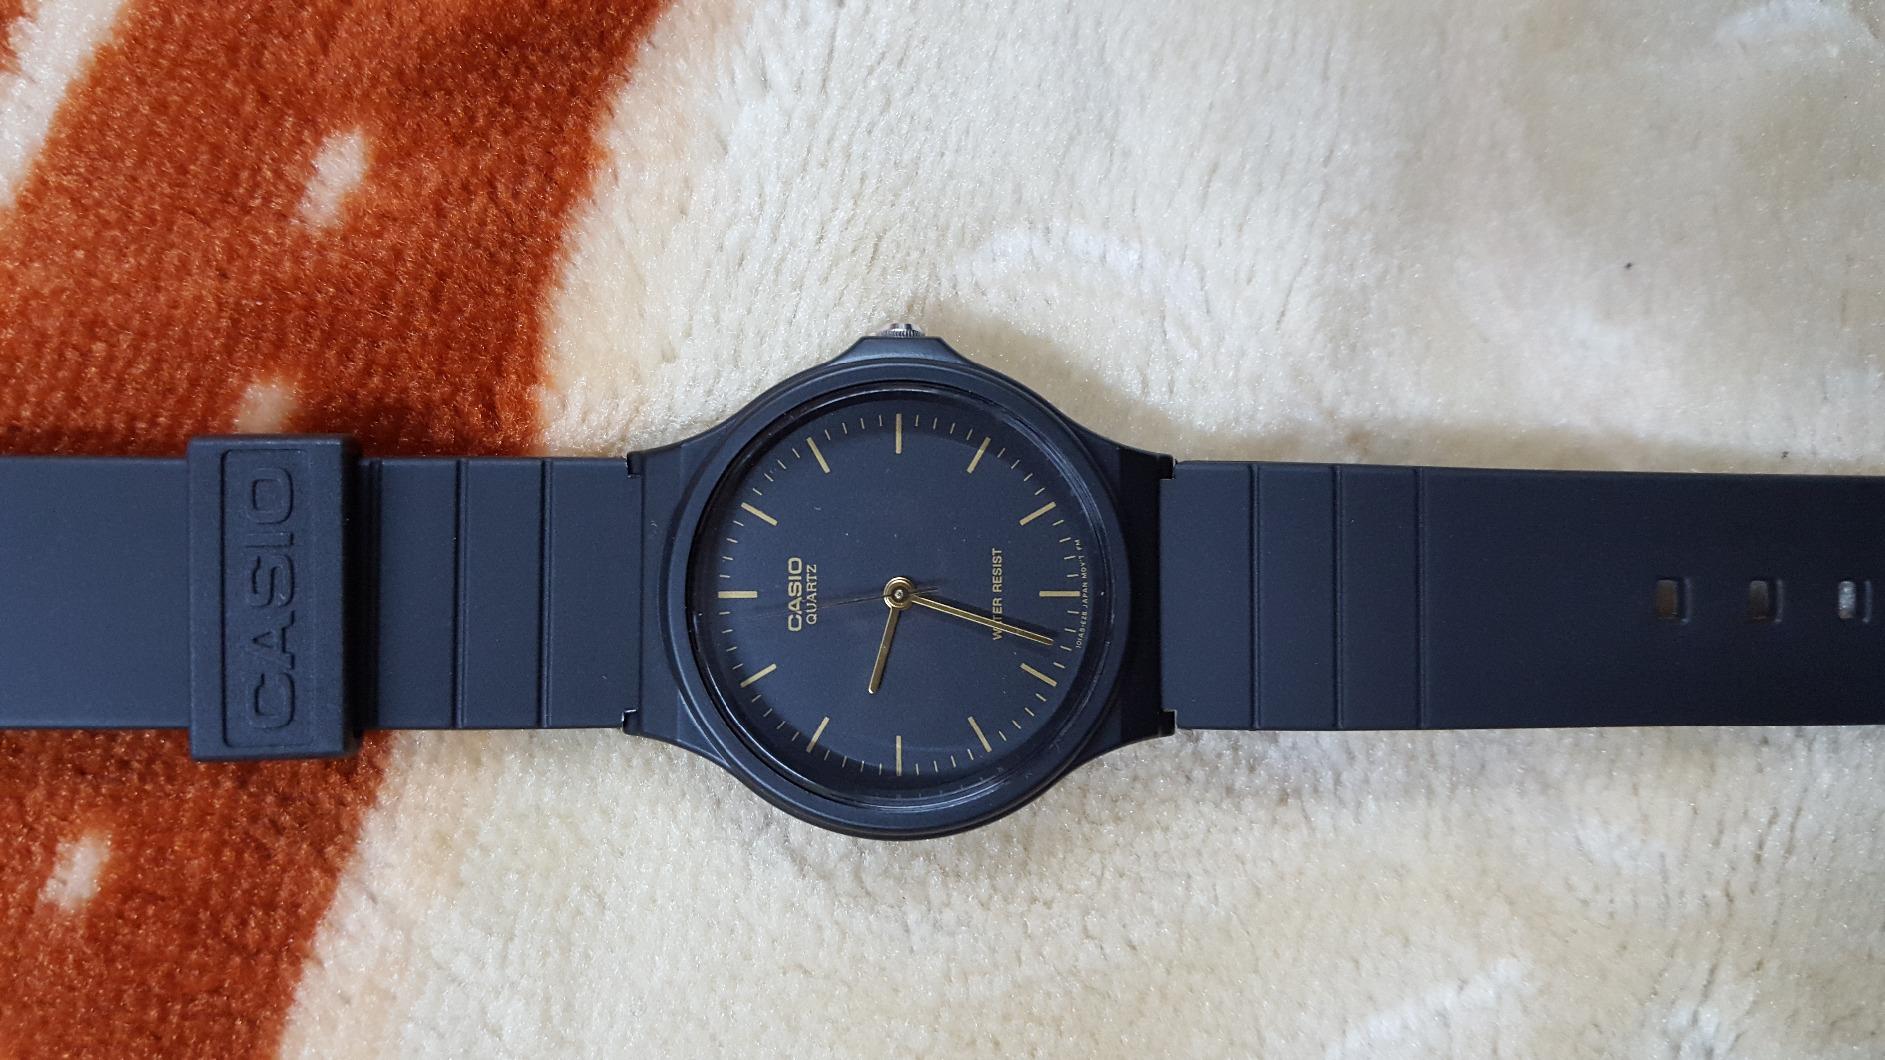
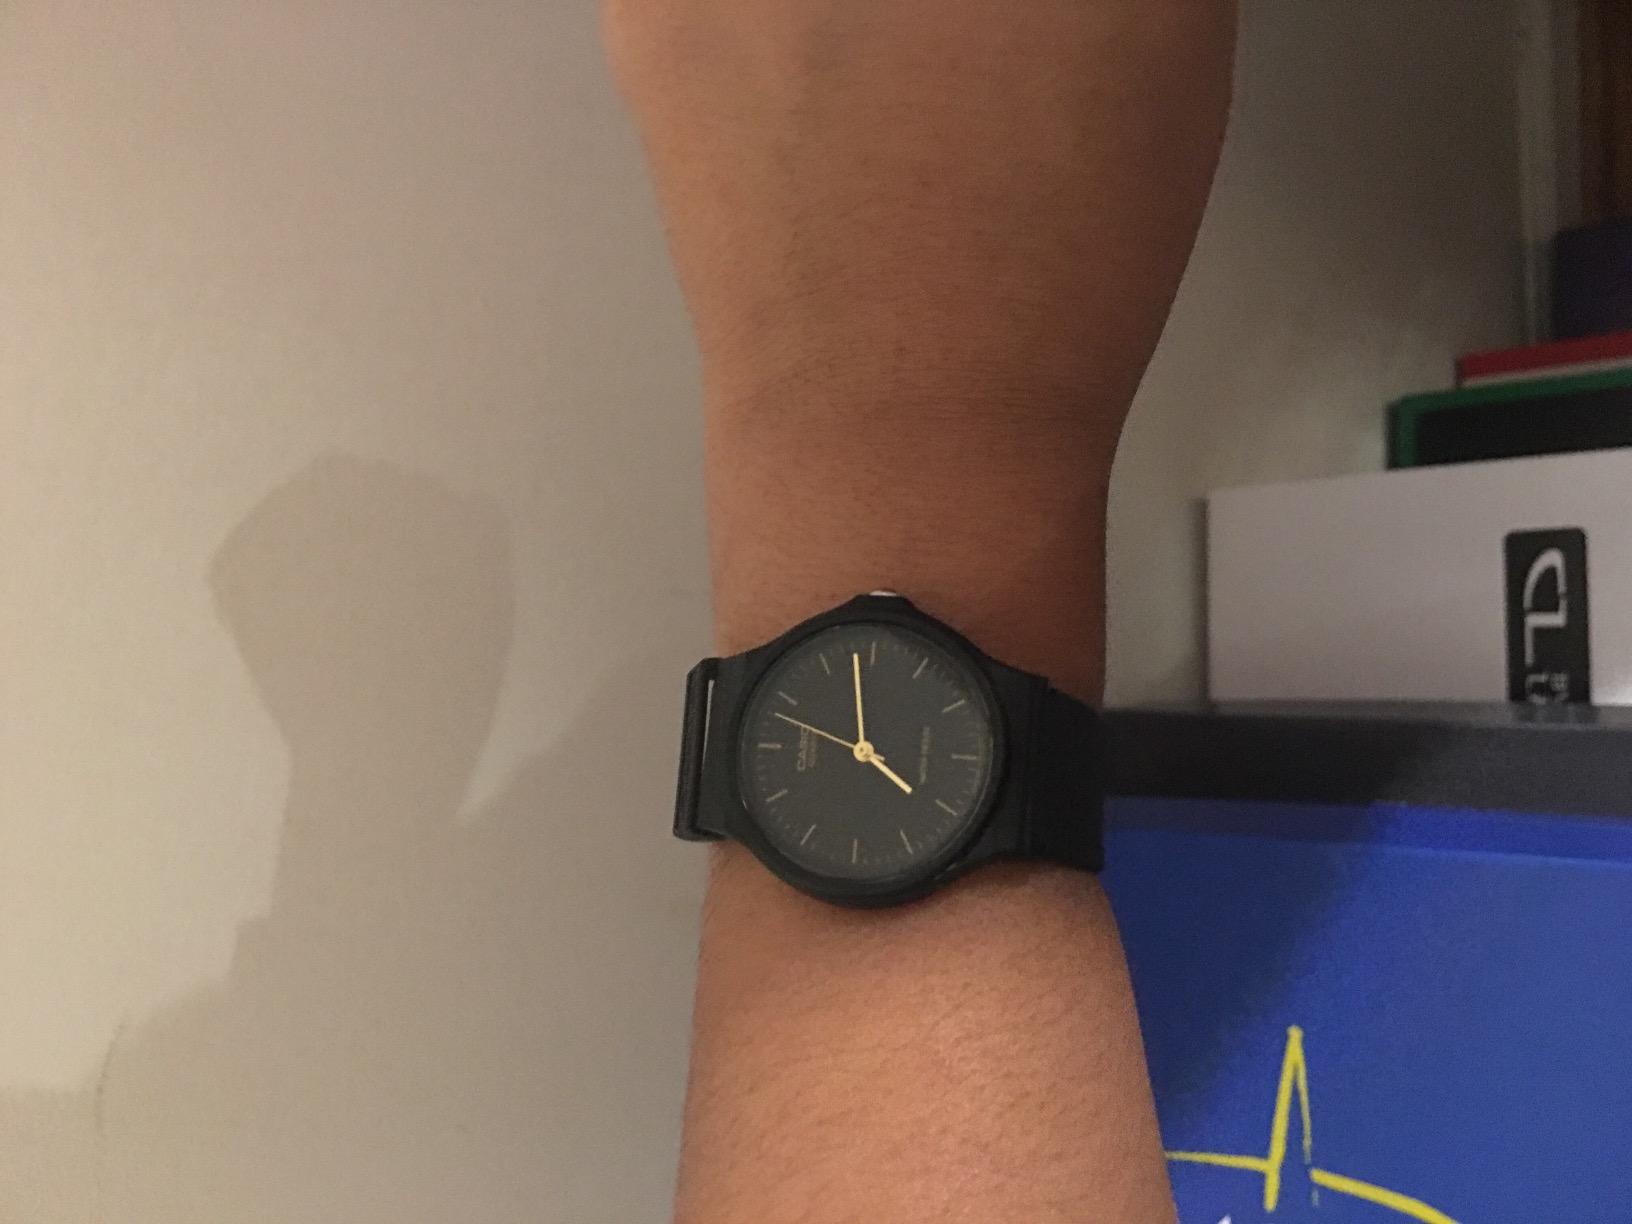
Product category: accessories_watch
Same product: yes